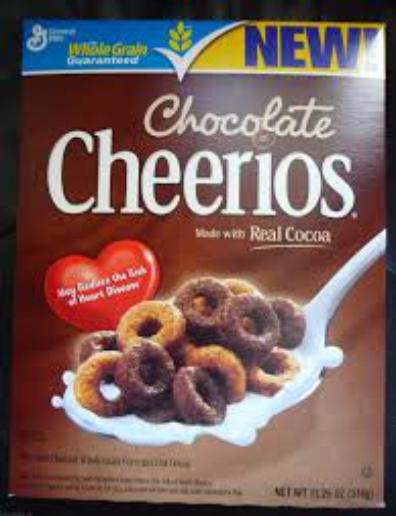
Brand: Chocolate Cheerios
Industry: Food